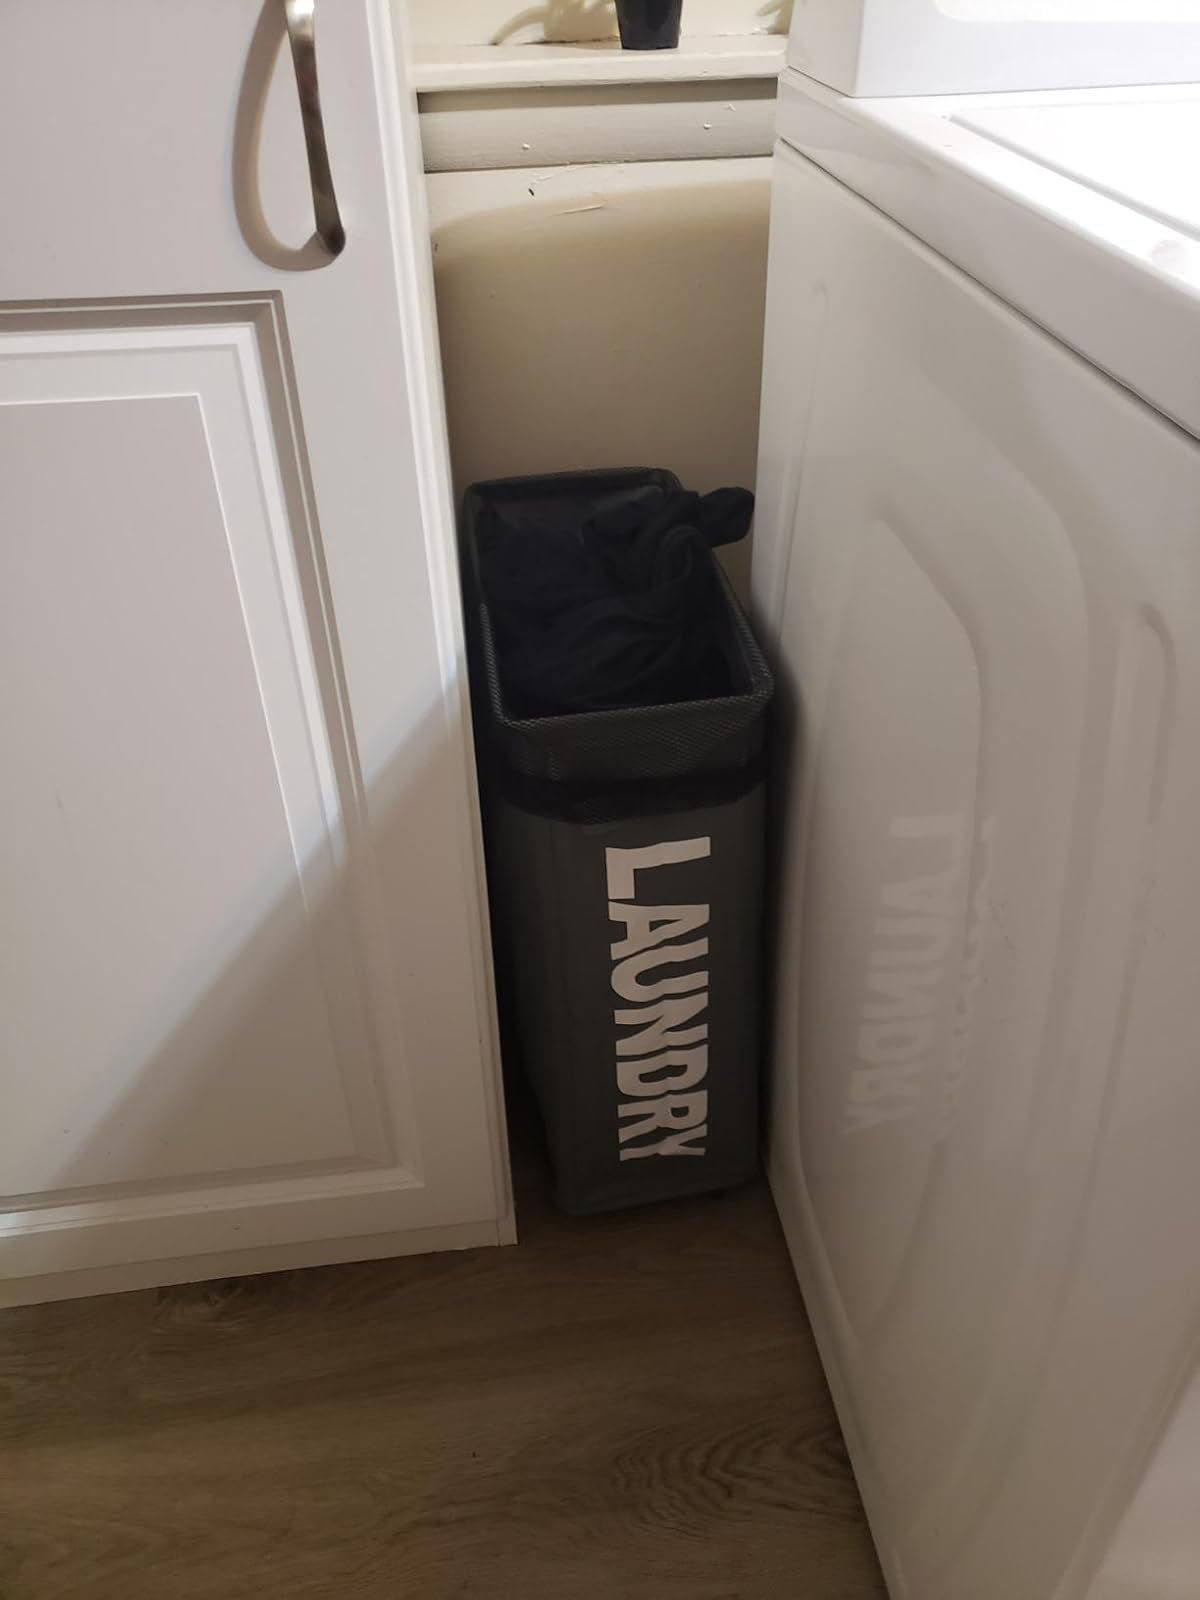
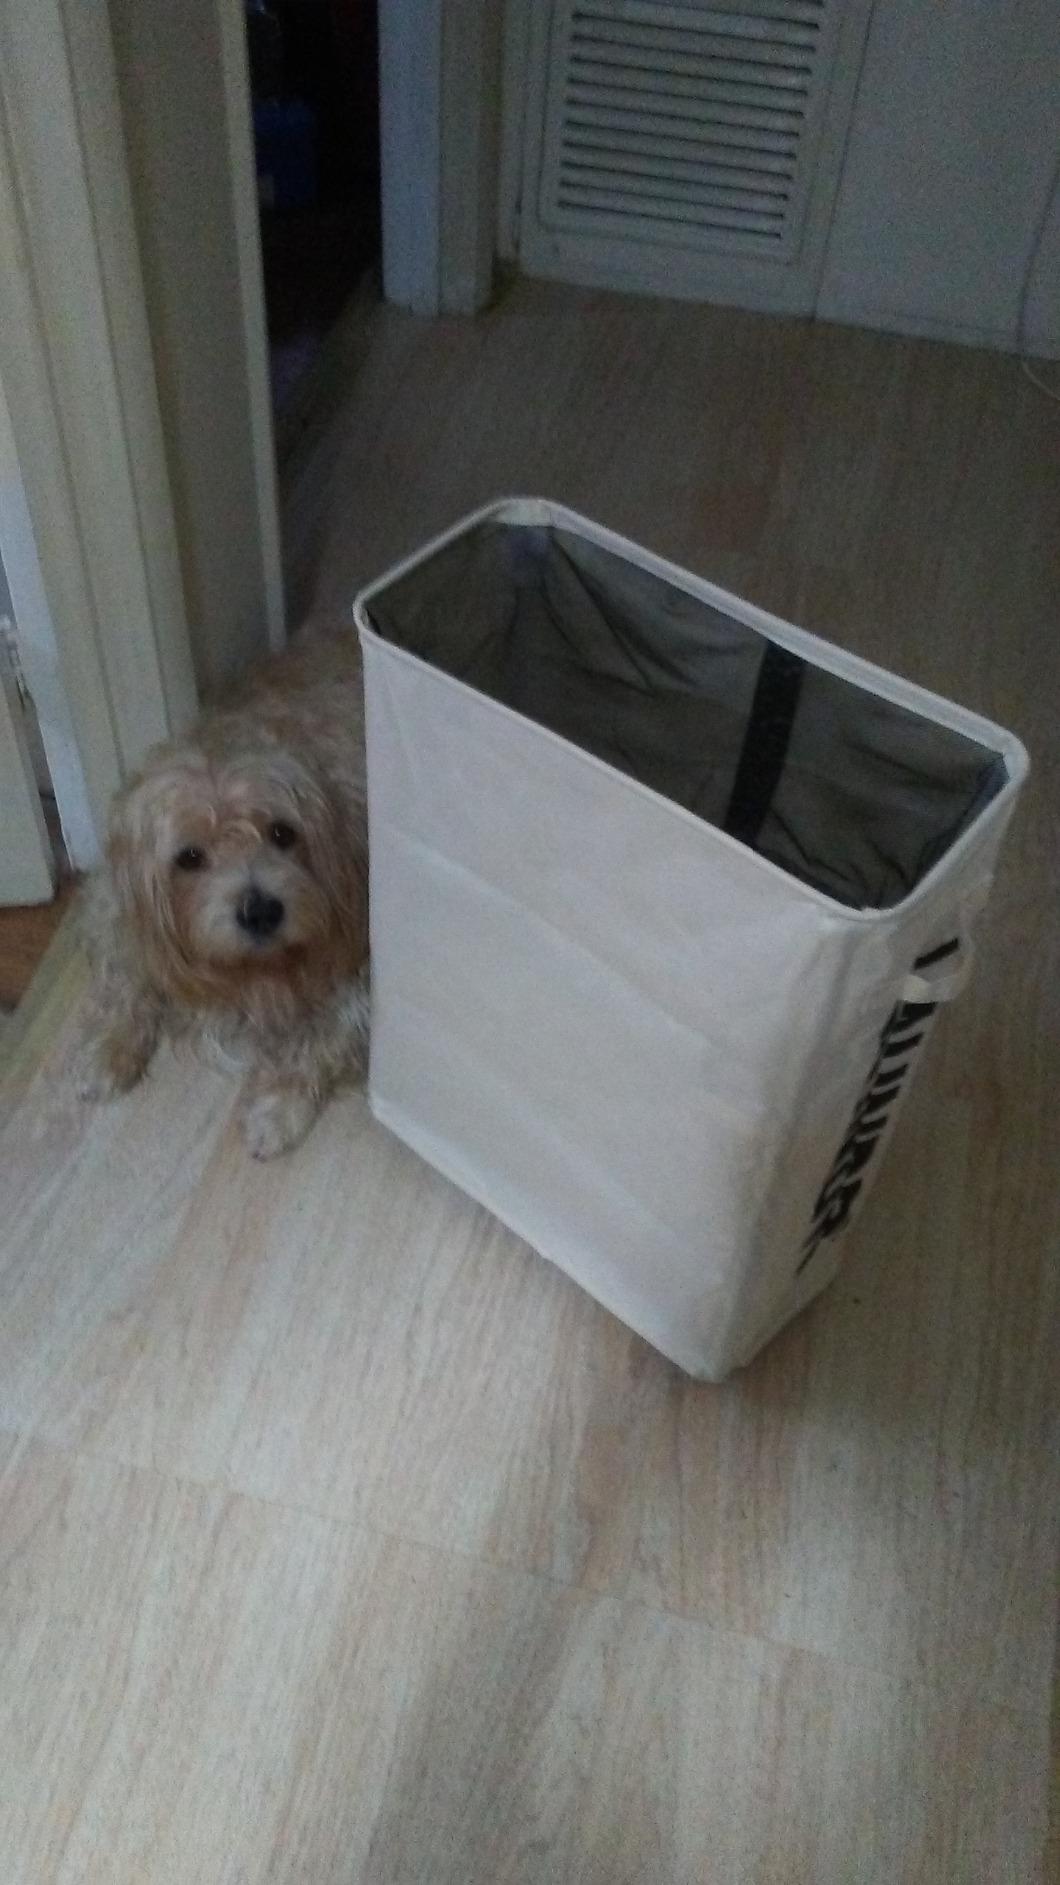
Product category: items_hamper
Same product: no